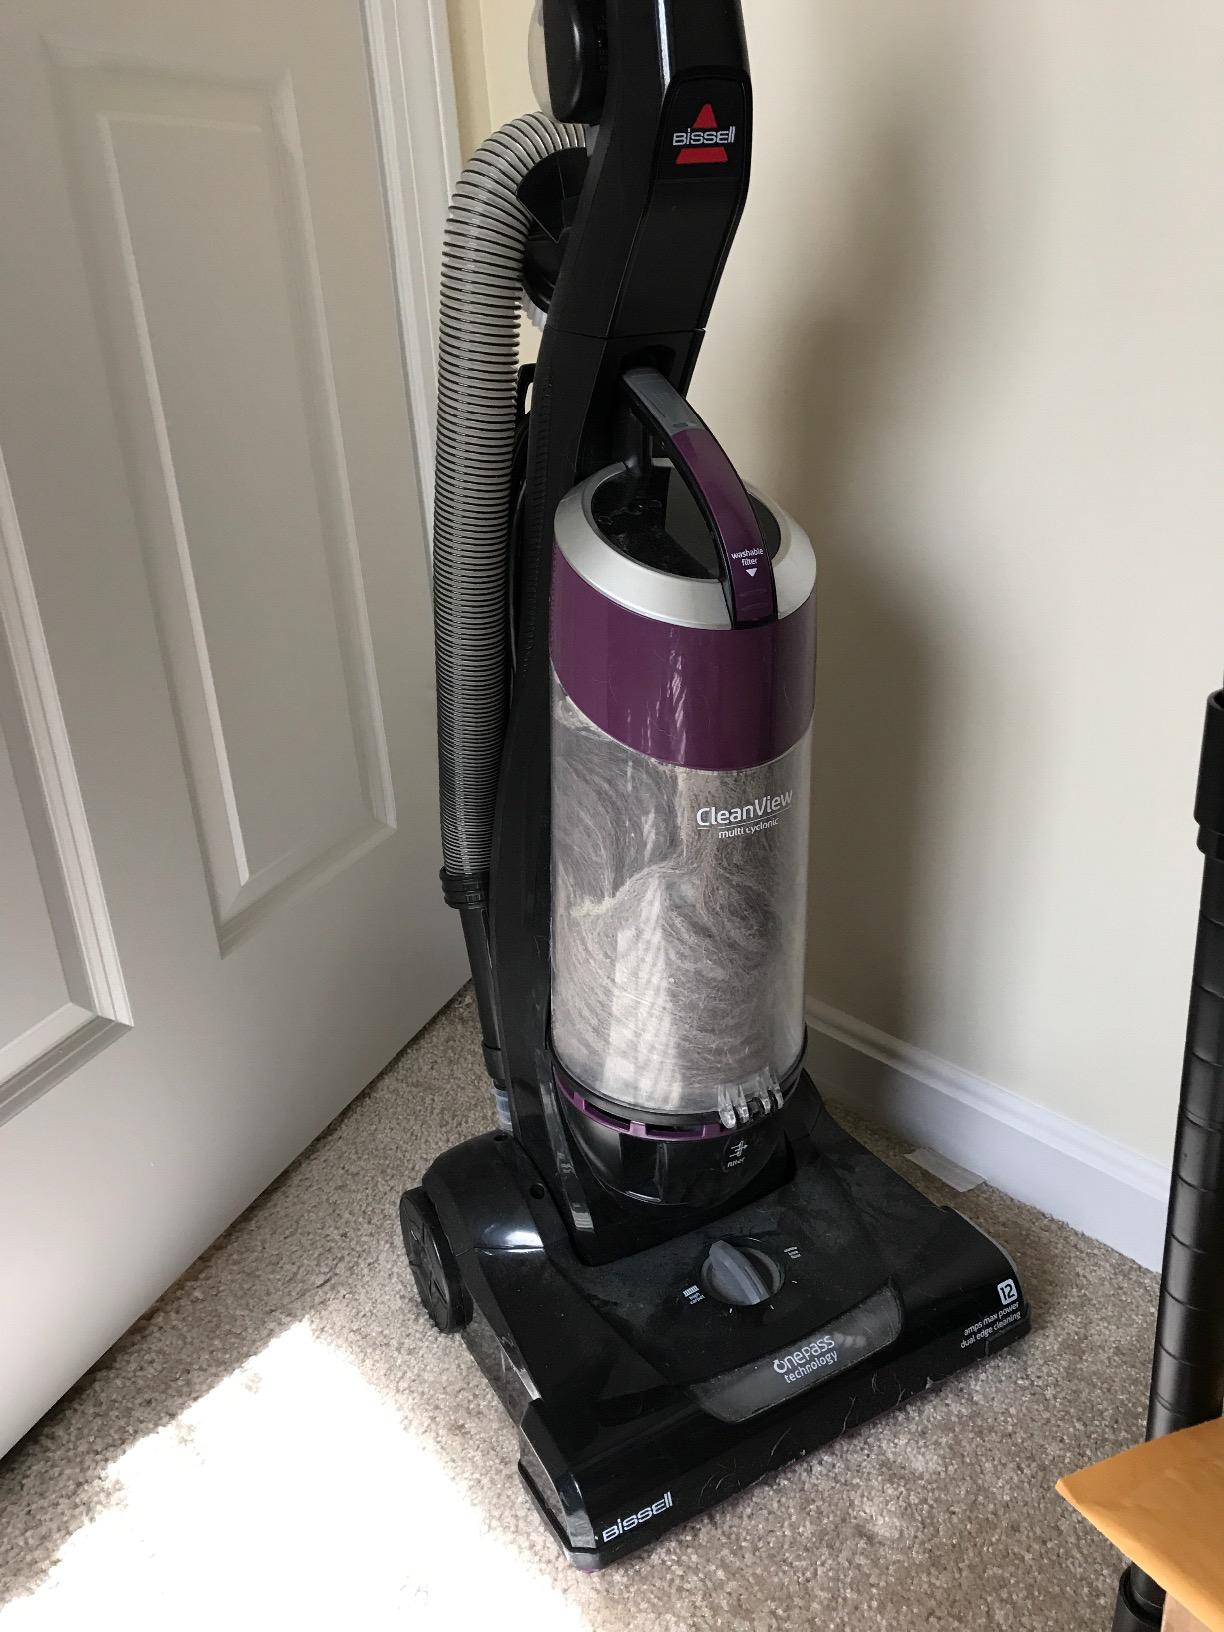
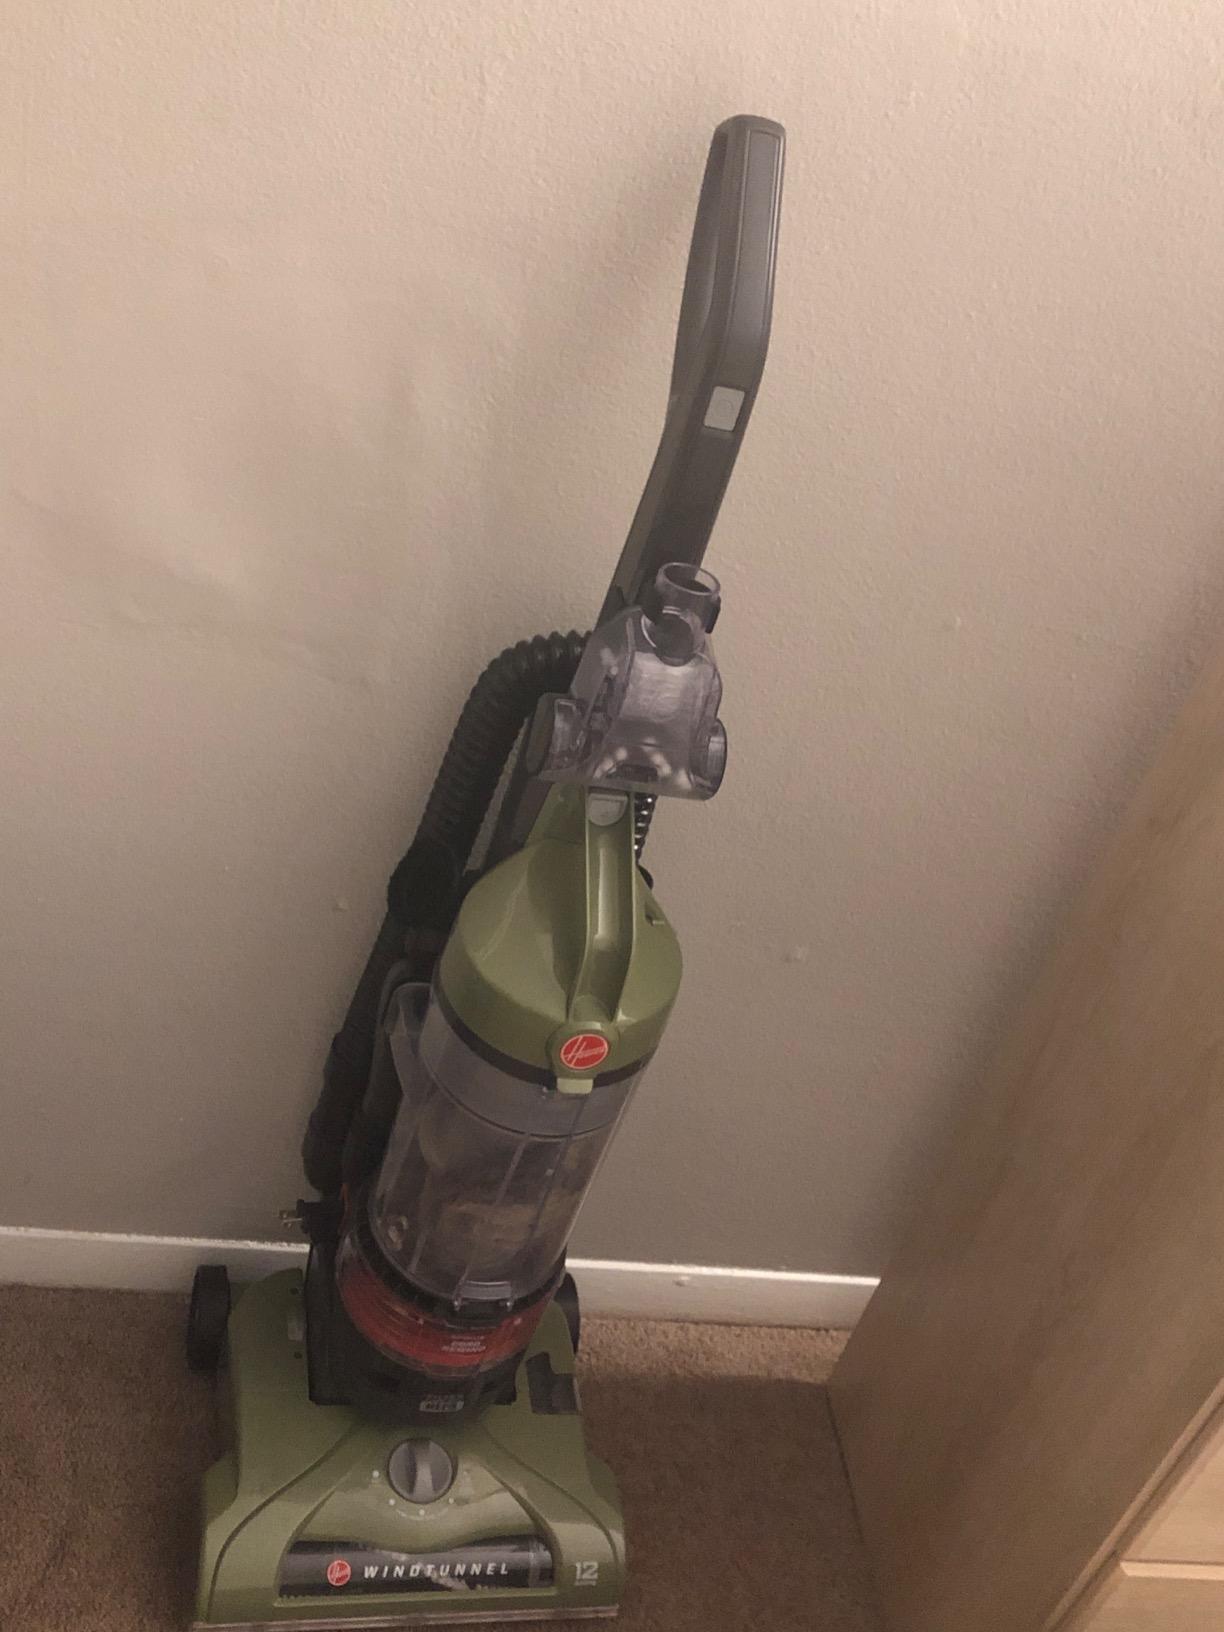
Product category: items_vacuum
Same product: no